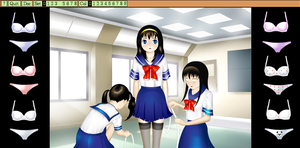
Kisekae Set System est un logiciel originellement conçu pour permettre la création de poupée mannequin virtuelles.